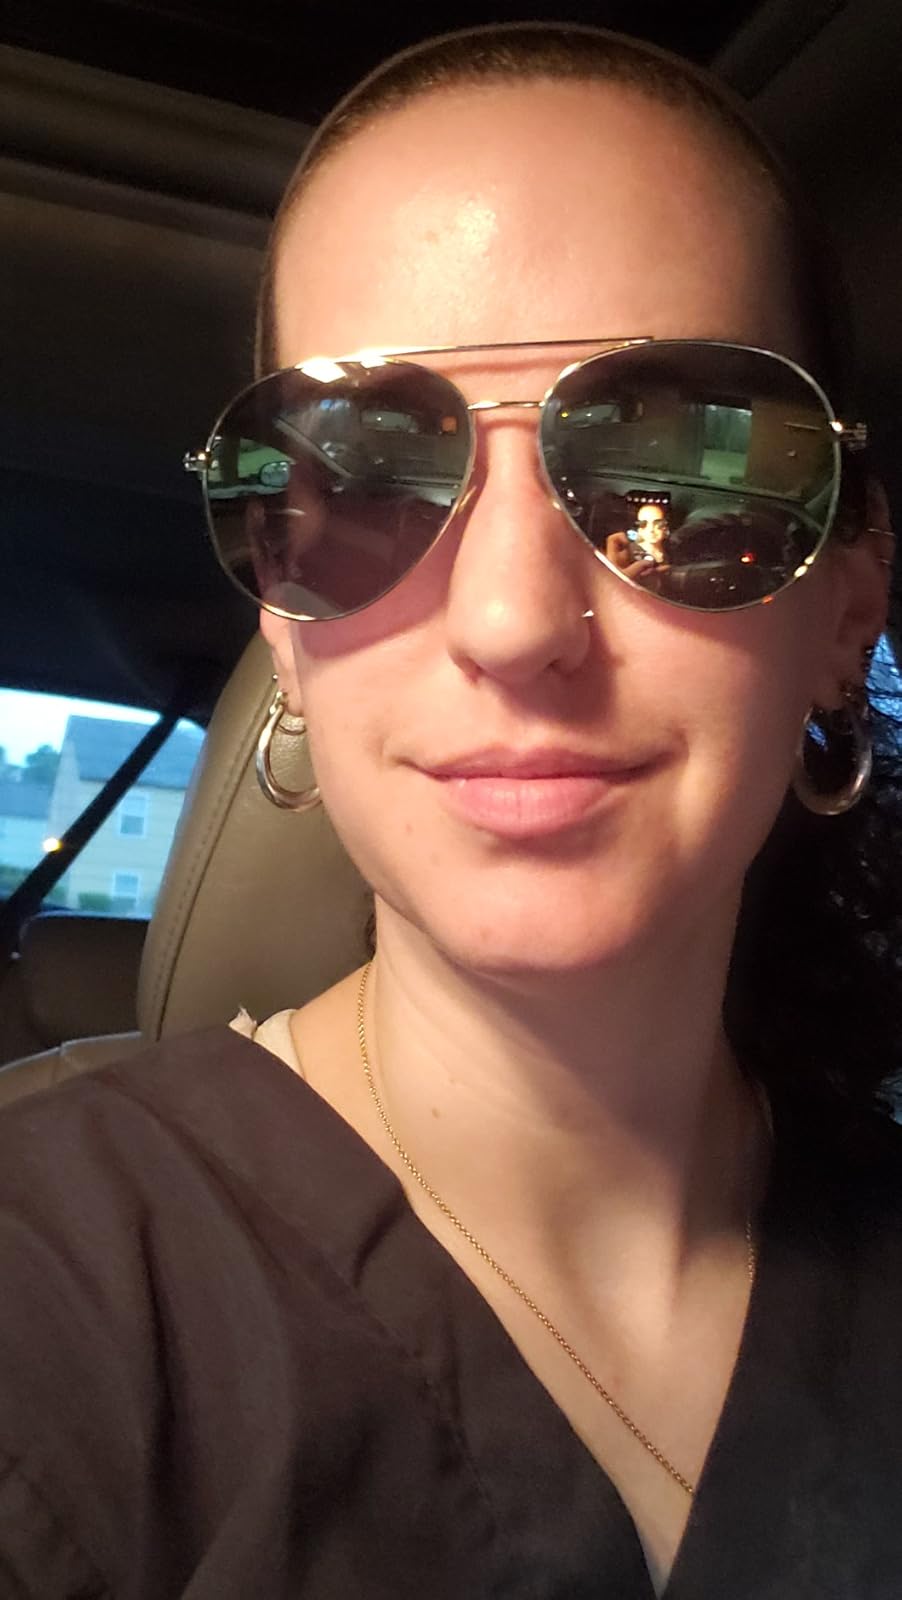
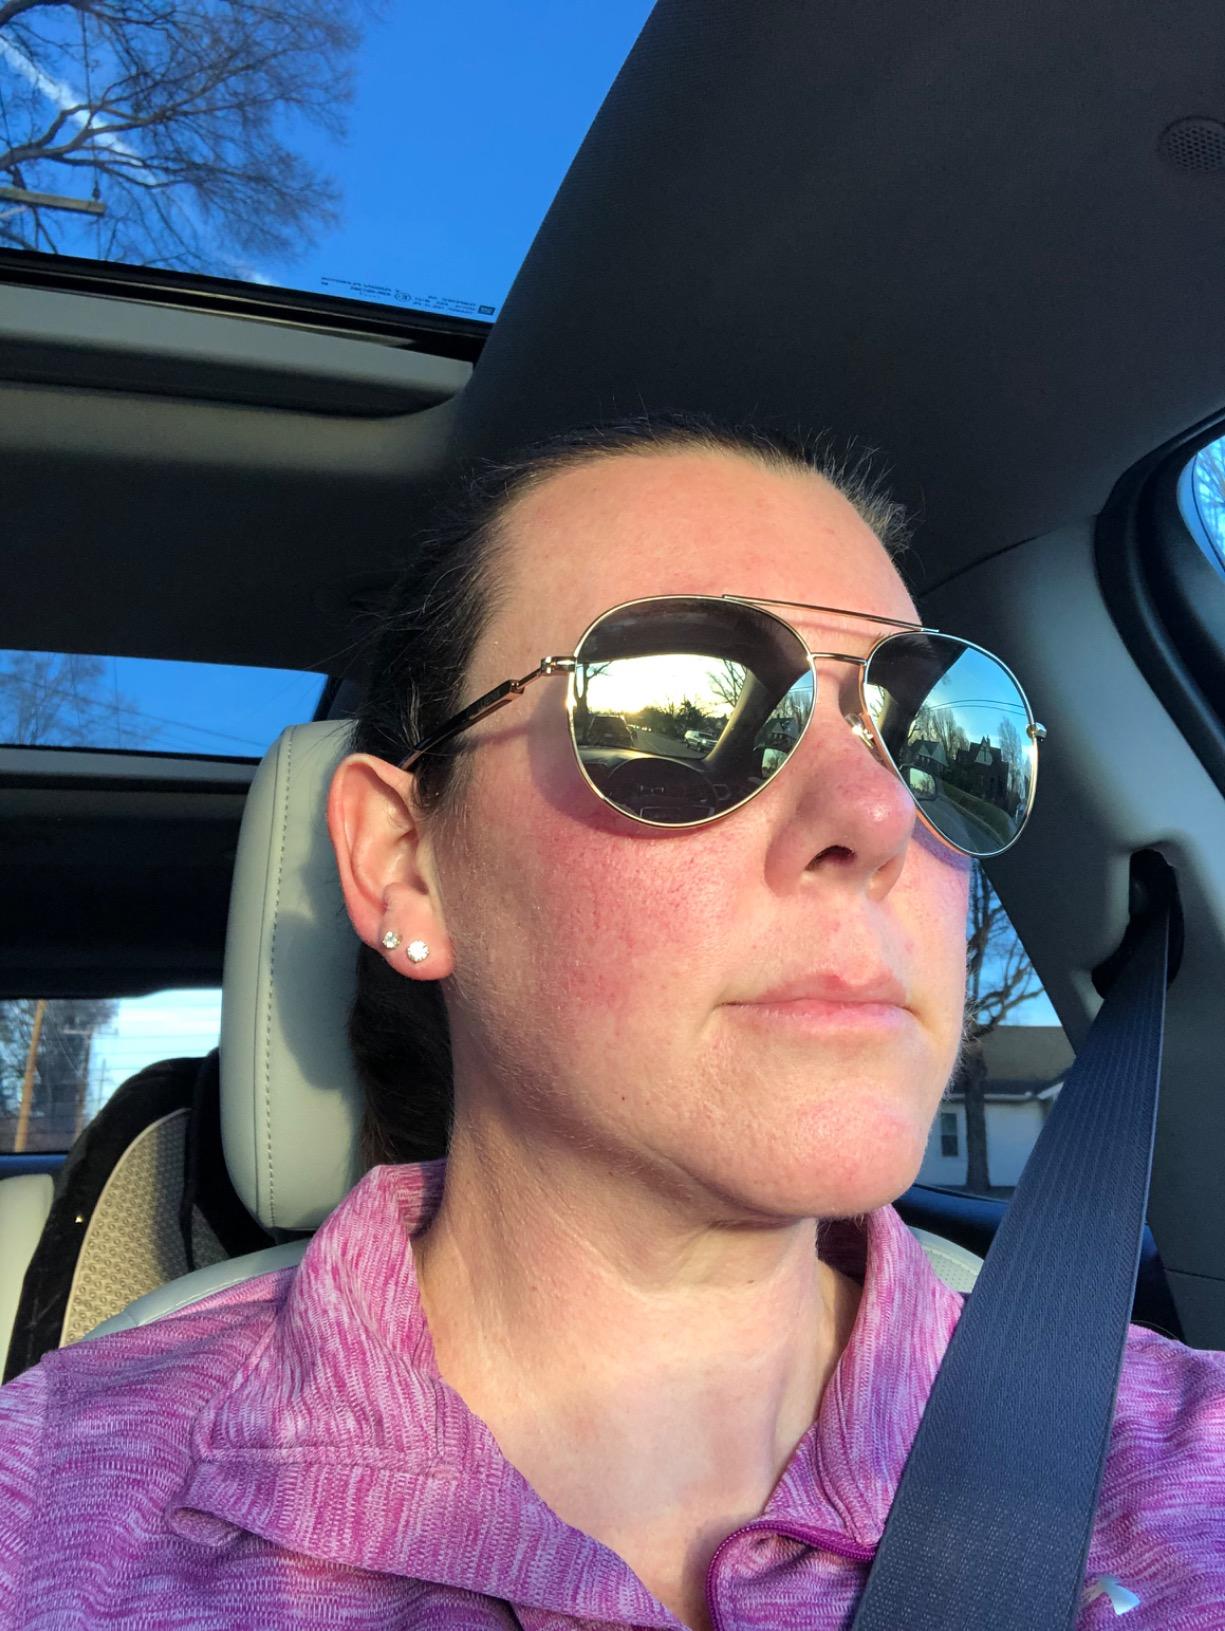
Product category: accessories_sunglasses
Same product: yes